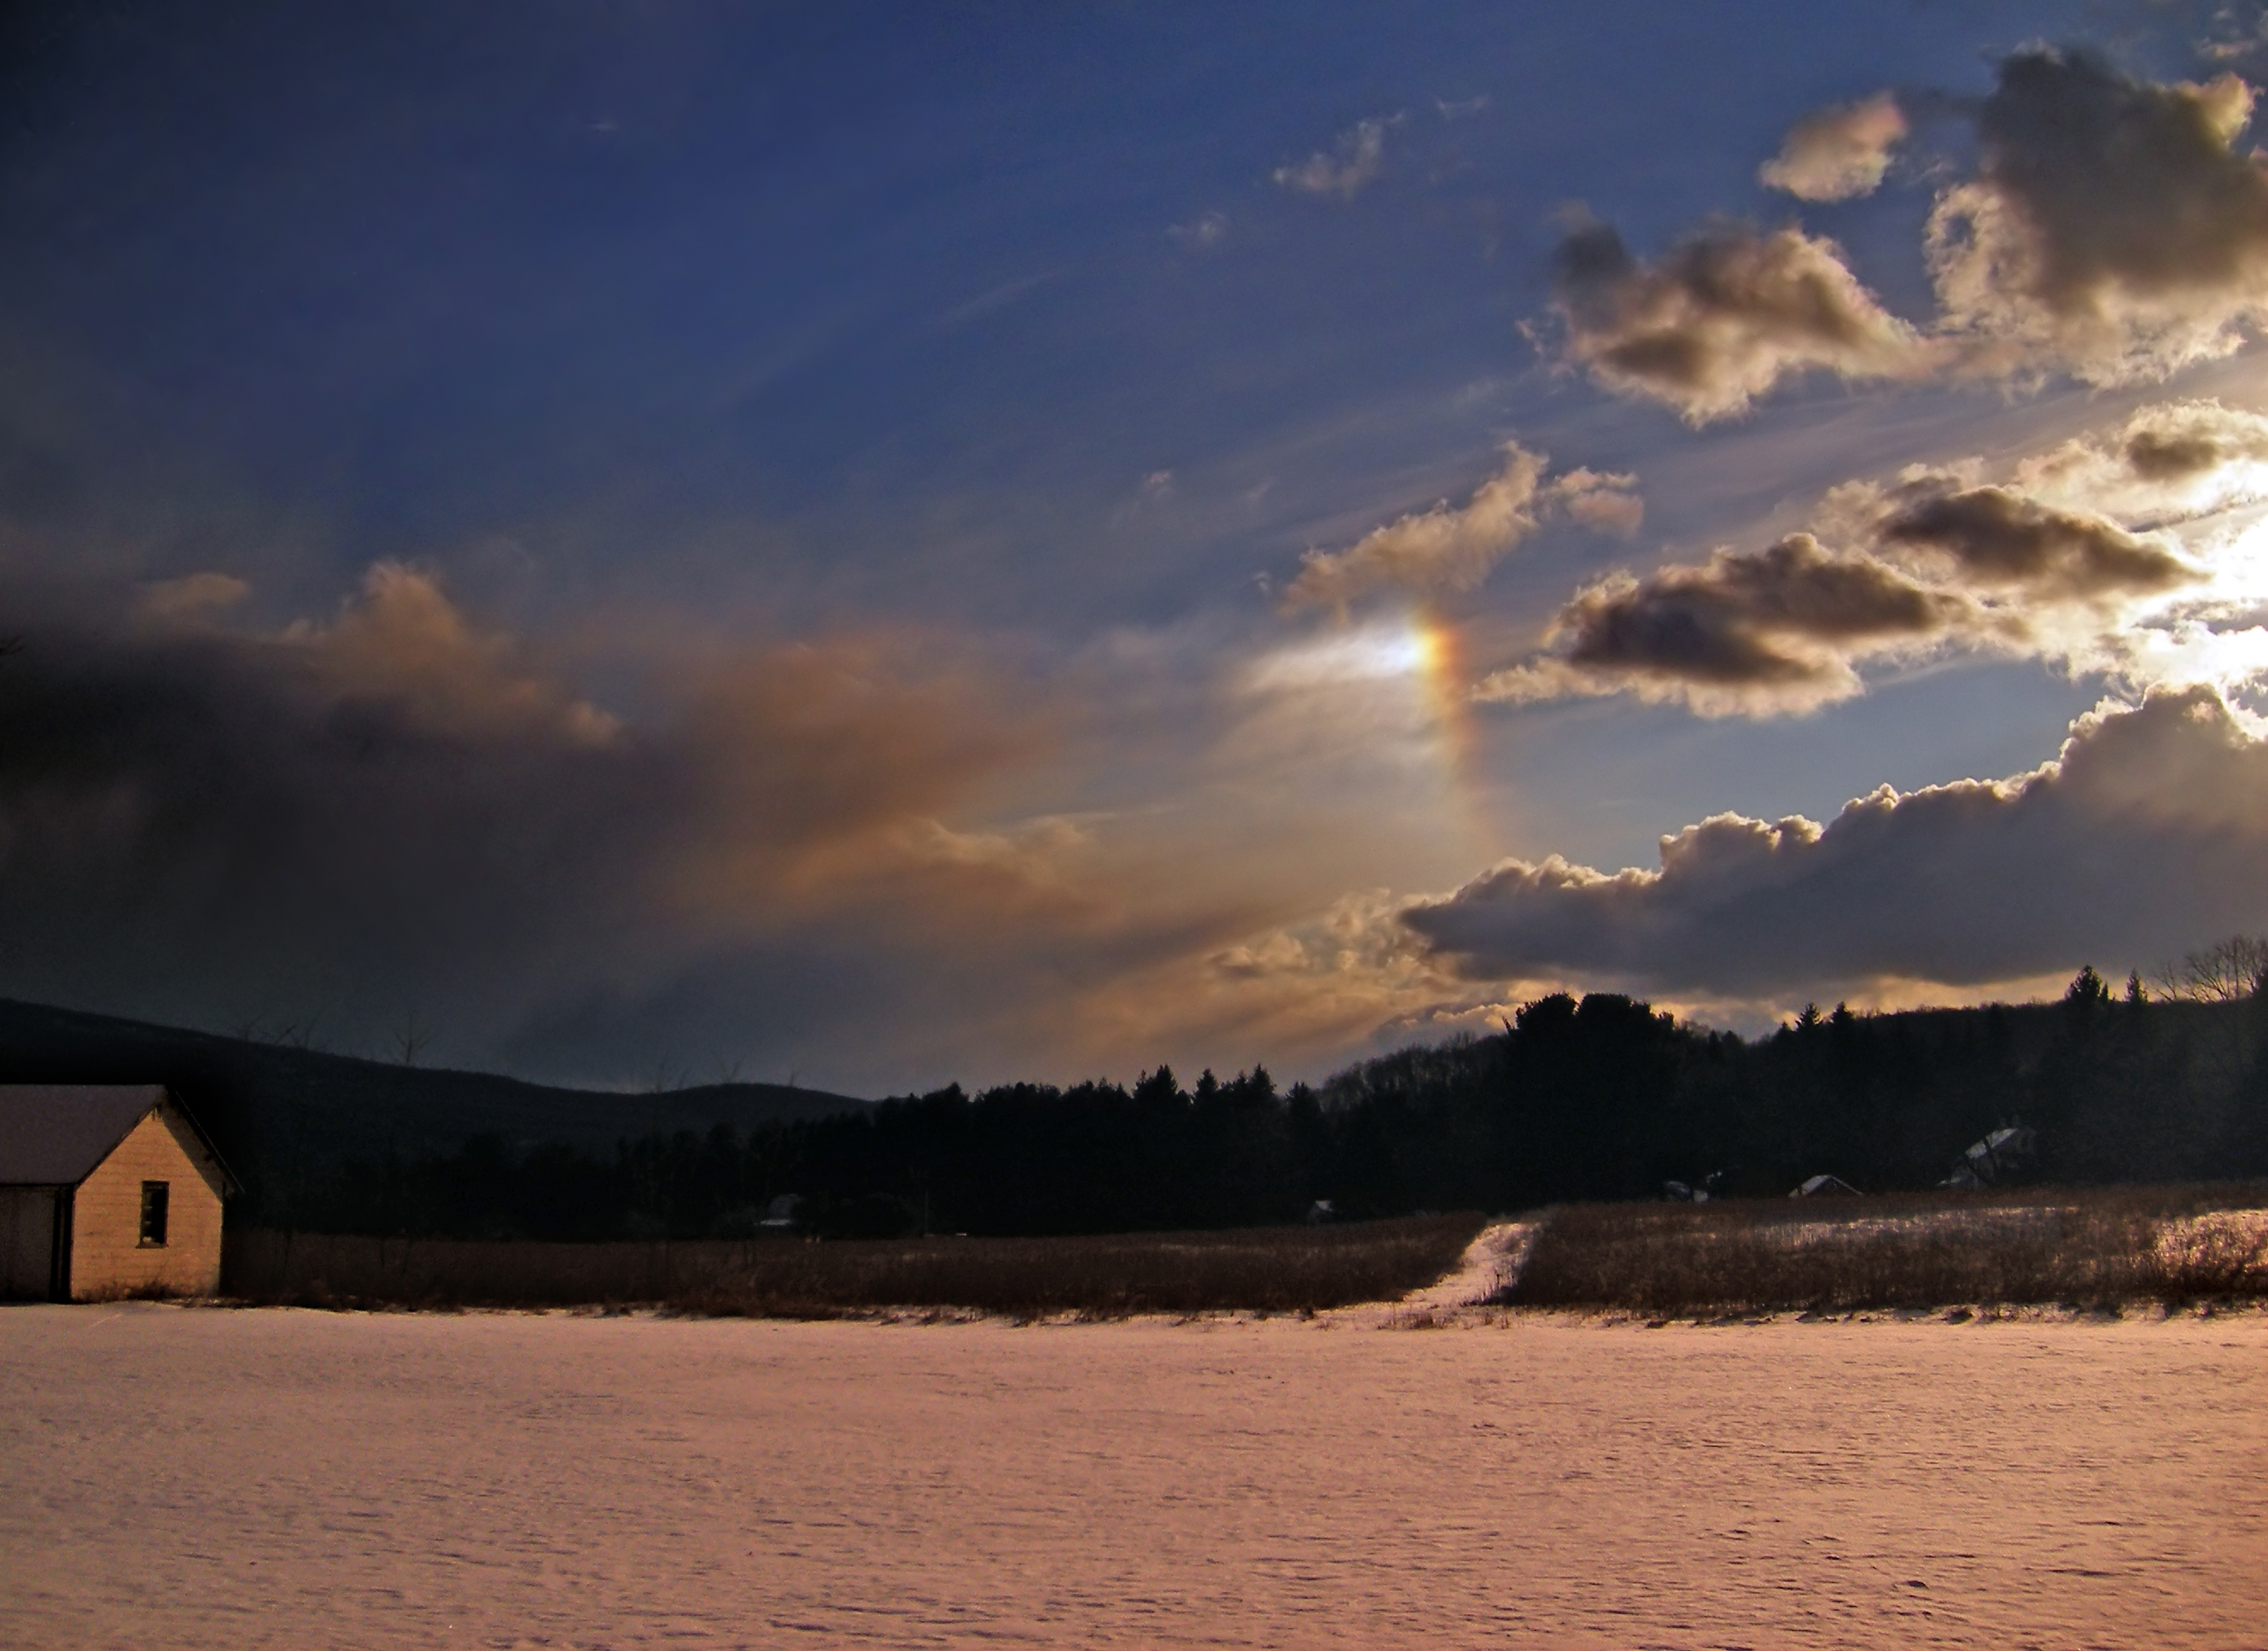
beach, landscape, sea, horizon, snow, winter, cloud, sky, sun, sunrise, sunset, sunlight, morning, lake, dawn, dusk, evening, rural, reflection, weather, creativecommons, clouds, stratocumulus, lowlight, newjersey, cumuliform, wallpack, sussexcounty, walpack, icebow, meteorological phenomenon, atmospheric phenomenon